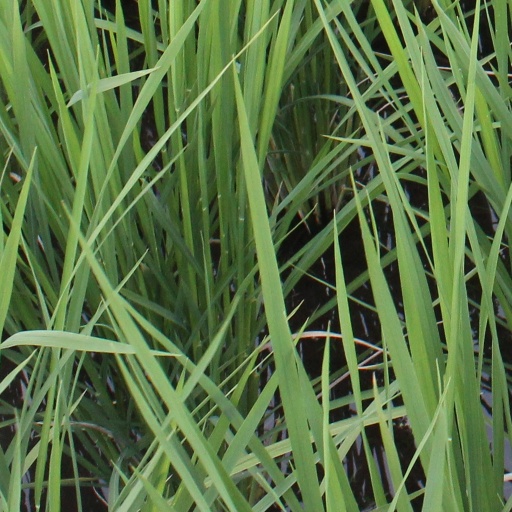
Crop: rice